John the Fearless (film)

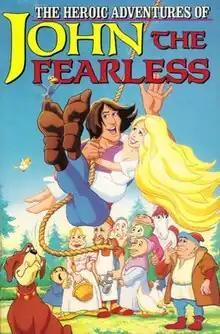

John the Fearless is a 1984 animated Belgian film. It is notable for being the first feature-length animated film produced in Flanders in its entirety. It is based on a novel by Constant de Kinder and features voice work by Belgian character actor Jan Decleir. An English dubbed version of the film was produced by Canadian animation studio Cinar Films and was released on video in 1989 by Just For Kids Video.